Melanoplus femurrubrum

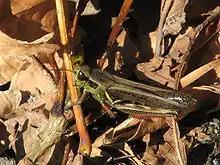
Ottawa, Ontario

"Melanoplus femurrubrum", like other Orthoptera, undergo incomplete metamorphosis. This includes going through three stages of metamorphosis: egg, nymph, and adult. Adult female "M. femurrubrum" deposit eggs throughout autumn in the top 2 cm of the soil, where the eggs will develop until entering winter diapause. As the soil temperature increases during spring, the eggs will finish development and first instar nymphs will dig to the surface of the soil. "M. femurrubrum" nymphs will molt five to seven times before its final molt, in which they will be considered adults, having fully functioning wings and sexual organs. This species of grasshopper is univoltine, meaning they have one generation per growing season; however, in their southern distribution, adults and nymphs can be found throughout the year and may have more than one generation throughout the year.